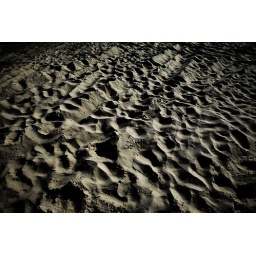
Footprints in the sand at the beach in Galveston, TX.